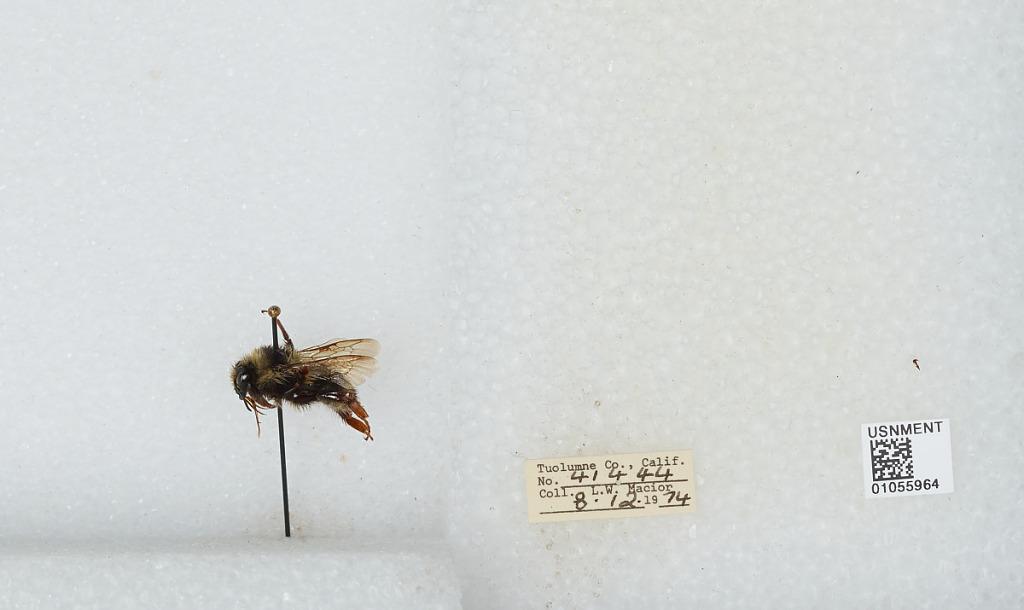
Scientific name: Bombus bifarius nearcticus
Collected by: L. Macior
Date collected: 1974-8-12
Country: United States
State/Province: California
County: Tuolumne
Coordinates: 38.02, -119.93